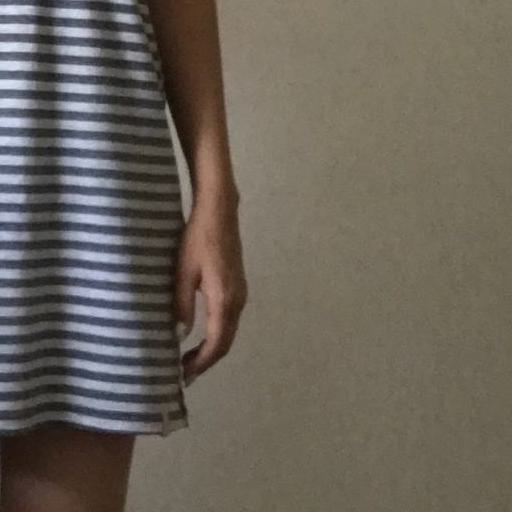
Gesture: no_gesture